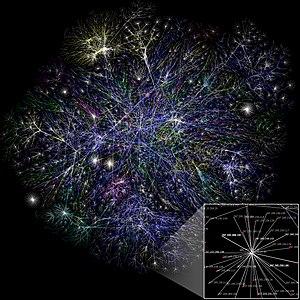
Carte partielle d'Internet, basée sur les données du 15 juin 2005 situées à opte.org. Chaque ligne lie 2 nœuds, représentant 2 Adresses IP. La longueur de chaque ligne indique le délai entre ses 2 nœuds. Ce graphe montre moins de 30% des réseaux de classe C accessible par le programme de collecte de données début 2005. Les lignes sont colorées suivant le code de couleur défini par RFC 1918, comme suit: Bleu nuit: net, ca, us Vert: com, org Rouge: mil, gov, edu Jaune: jp, cn, tw, au, de Magenta: uk, it, pl, fr Or: br, kr, nl Blanc: inconnu Español: Mapa parcial de Internet basado en la información obtenida del sitio opte.org el 15 de enero de 2005. Cada linea dibujada entre dos nodos representa el enlace entre dos direcciones IP. La longitud de las líneas es proporcional al tiempo de espera entre los nodos. La imagen representa 30% de las redes tipo C accesibles a el programa de colección de datos de 2005. El color de las lineas corresponde a su clasificación RFC 1918 de la siguiente manera: Azul obscuro: net, ca, us Verde: com, org Rojo: mil, gov, edu Amarillo: jp, cn, tw, au, de Magenta: uk, it, pl, fr Dorado: br, kr, nl Blanco: desconocido Català: Mapa parcial d'Internet basat en la informació obtinguda pel lloc opte.org el 15 de gener de 2005. Cada línia dibuixada entre dos nodes representa l'enllaç entre dos adreces IP. La longitud de les línies és proporcional al temps d'espera entre els nodes. La imatge representa el 30% de les xarxes tipus C accessibles pel programa de recol·lecció de dades al 2005. El color de les línies correspón a la seva classificació RFC 1918 de la següent manera: Blau fosc: net, ca, us Verd: com, org Vermell: mil, gov, edu Groc: jp, cn, tw, au, de Magenta: uk, it, pl, fr Dorat: br, kr, nl Blanc: desconegut"